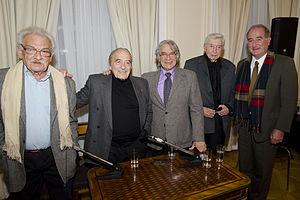
Miguel Ángel Estrella est un pianiste classique argentin.